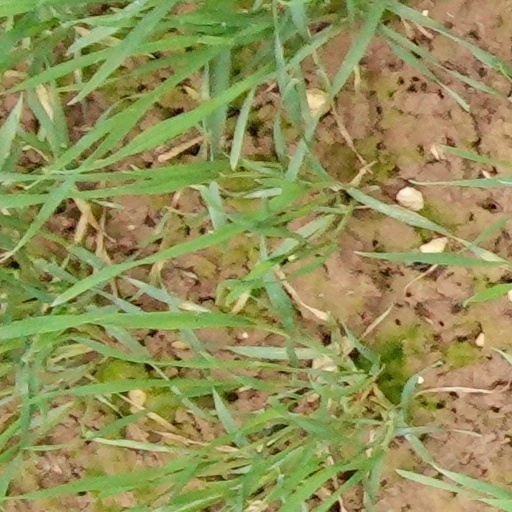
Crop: wheat